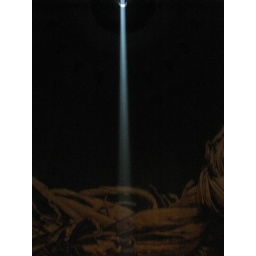
The sunlight, representing Korea, shines on water in a bowl to symbolize creation and the everlasting nation.